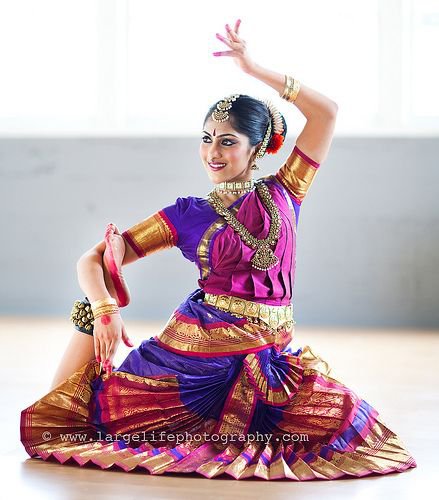
Dance form: bharatanatyam